The Lieutenant (novel)

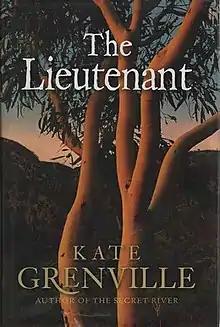
First edition

The Lieutenant is a historical novel by Kate Grenville, published in 2008. The novel loosely follows historical facts based on the experiences of William Dawes, an officer of the Royal Marines who was on the 1788 First Fleet from England to the New South Wales colony. His position was astronomer, though he took an opportunity to observe and record the language of the Australian Aboriginal people (Eora) of the immediate area. It is implied that the events of the book connect to Grenville's other novel, The Secret River.